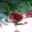
Label: rose